DiVolvo

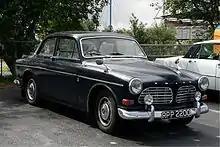
The "Volvo 122S" is the most important passenger car model from the DiVolvo production.

DiVolvo S.A. - short for "Distribuidora Volvo S.A." - was a car manufacturer and dealer from Arica in Chile.